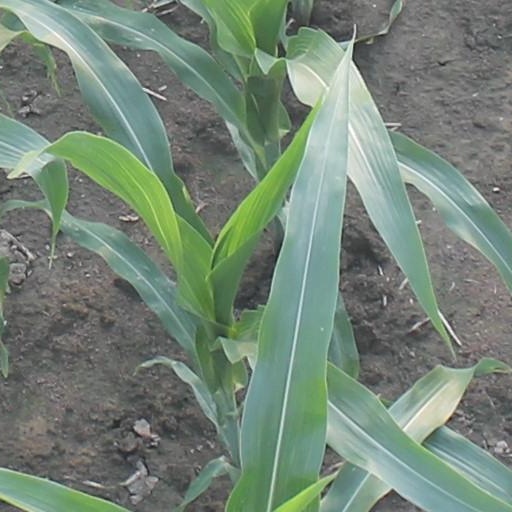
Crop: maize; corn